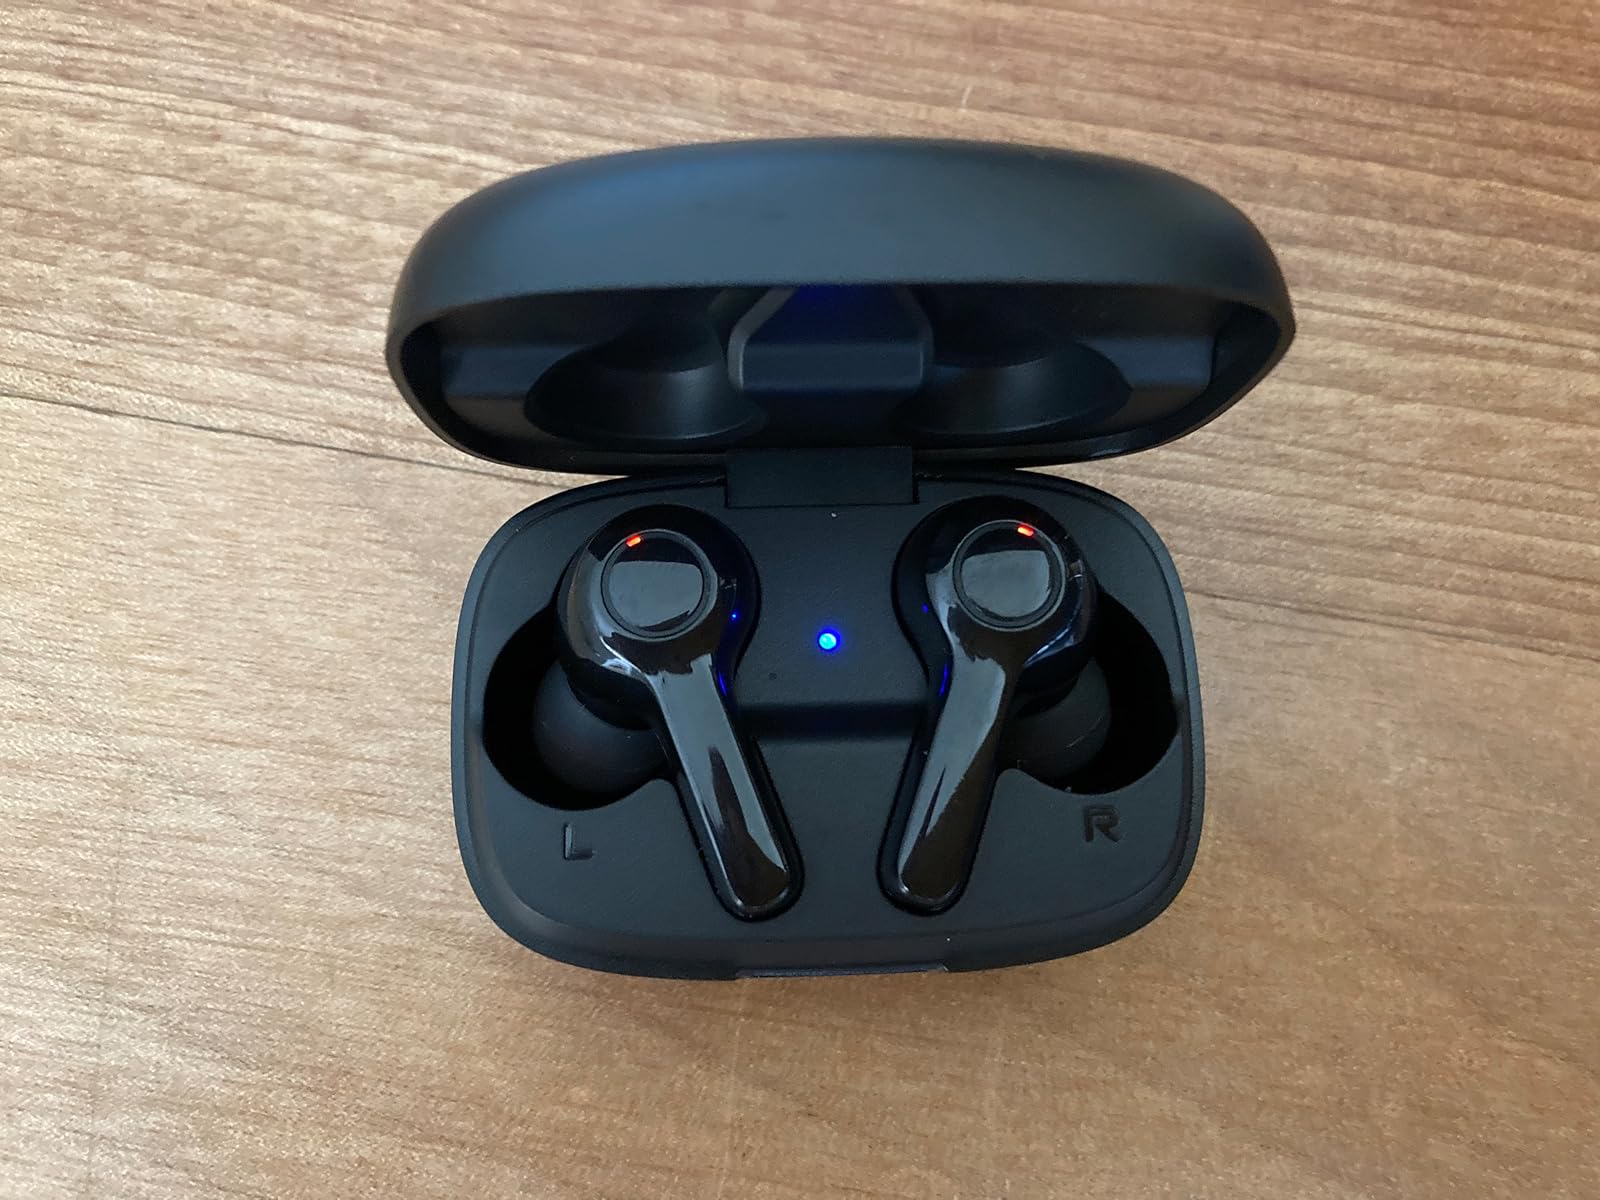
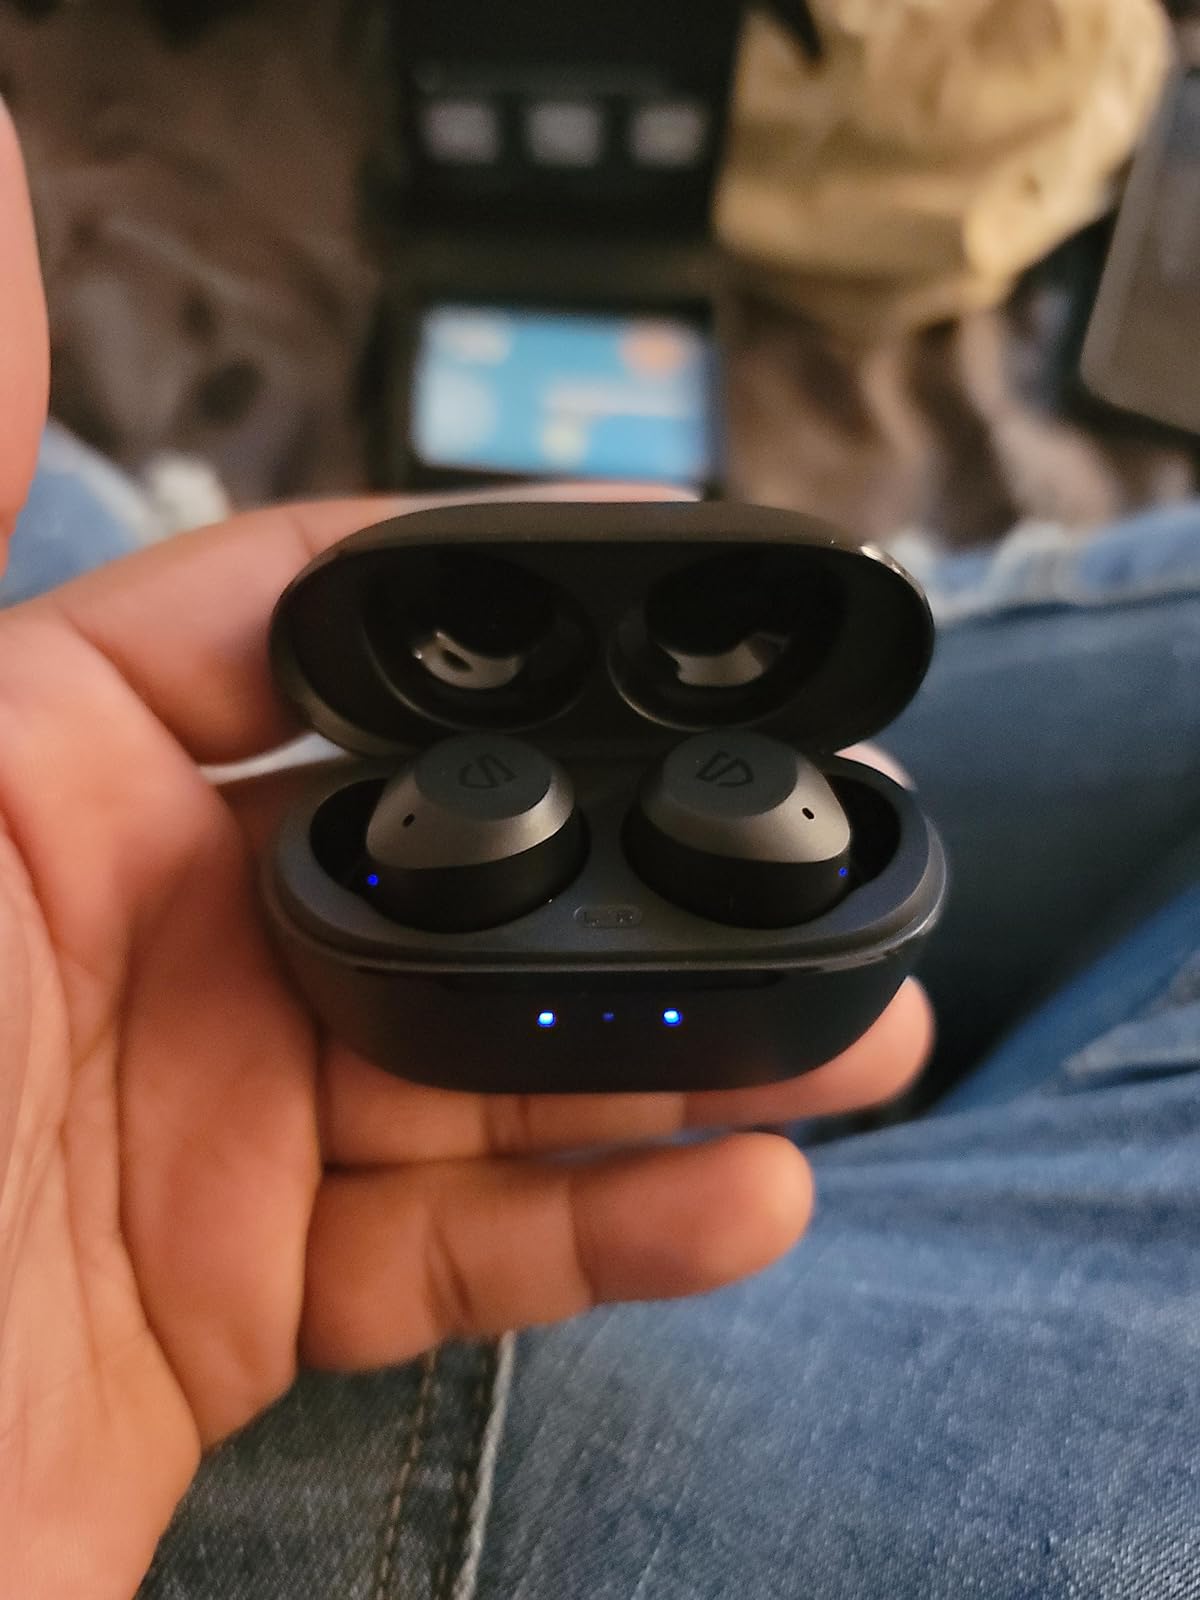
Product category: earbuds
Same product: no